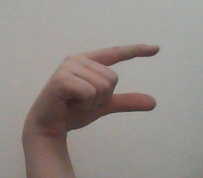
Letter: dal